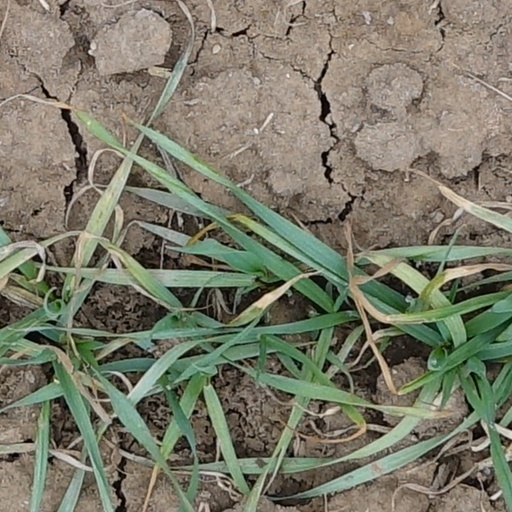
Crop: wheat